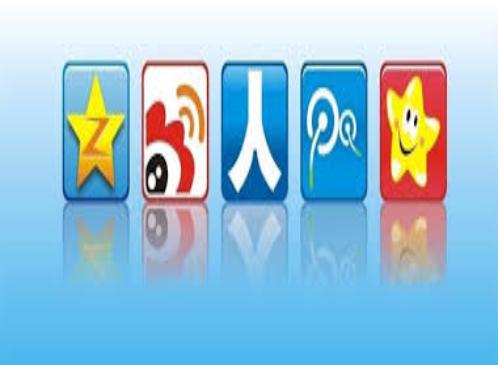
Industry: Leisure